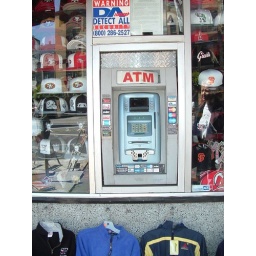
VEry common sight. Private ATMS built into windows and walls all over the place.